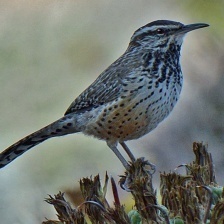
Species: CACTUS WREN
Scientific name: CAMPYLORHYNCHUS BRUNNEICAPILLUS